Audrey Emery

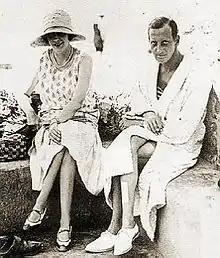
Audrey with her first husband Dmitri Pavlovich

Anna Audrey Emery (January 4, 1904 – November 25, 1971) was an American heiress and socialite who was the wife of one of the last Russian grand dukes.